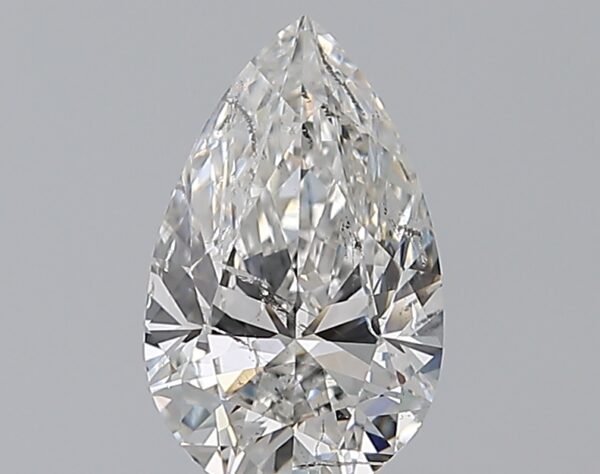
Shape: pear
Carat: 1
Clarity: SI2
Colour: F
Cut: EX
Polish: EX
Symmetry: VG
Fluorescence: N
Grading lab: GIA
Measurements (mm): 8.94 x 5.48 x 3.39